Portrait of Madame Marcotte de Sainte-Marie

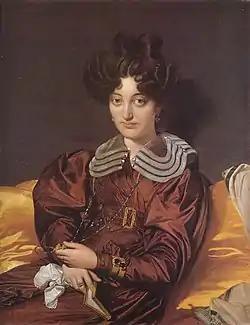
"Portrait of Madame Marcotte de Sainte-Marie" (1826) by Ingres

Portrait of Madame Marcotte de Sainte-Marie is an 1826 painting by Jean-Auguste-Dominique Ingres of Suzanne Clarisse de Salvaing de Boissieu, wife of Marin Marcotte de Sainte-Marie. It is one of his earliest surviving portraits and one of the few portraits of women he produced in Paris straight after his return from Rome. Studies for it are now in the Louvre and a gallery in Montauban.